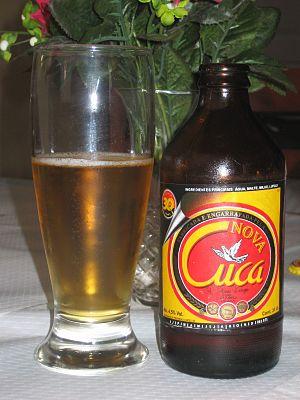
La cuisine angolaise est un mélange de traditions culinaires, pratiques, aliments et plats associés avec l'Angola. Cette cuisine est influencée par la longue colonisation du pays par le Portugal comprenant également de nombreux aliments importés de ce pays.